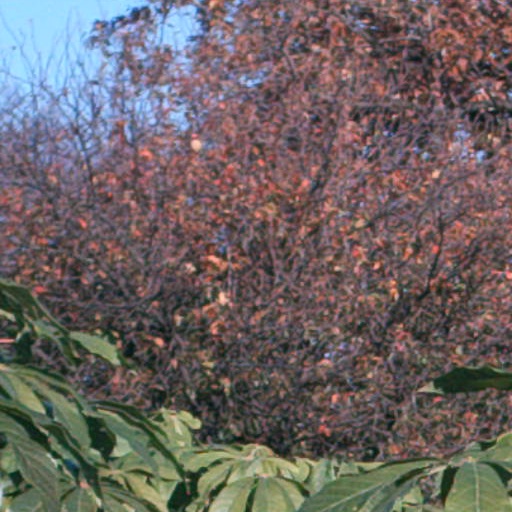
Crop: cassava